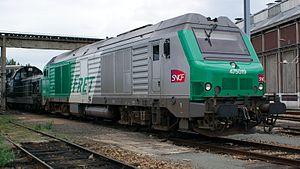
BB75019 au depôt de Longueau
Cette liste recense les éléments du parc de BB 75000, locomotives de la Société nationale des chemins de fer français ou de ses filiales.